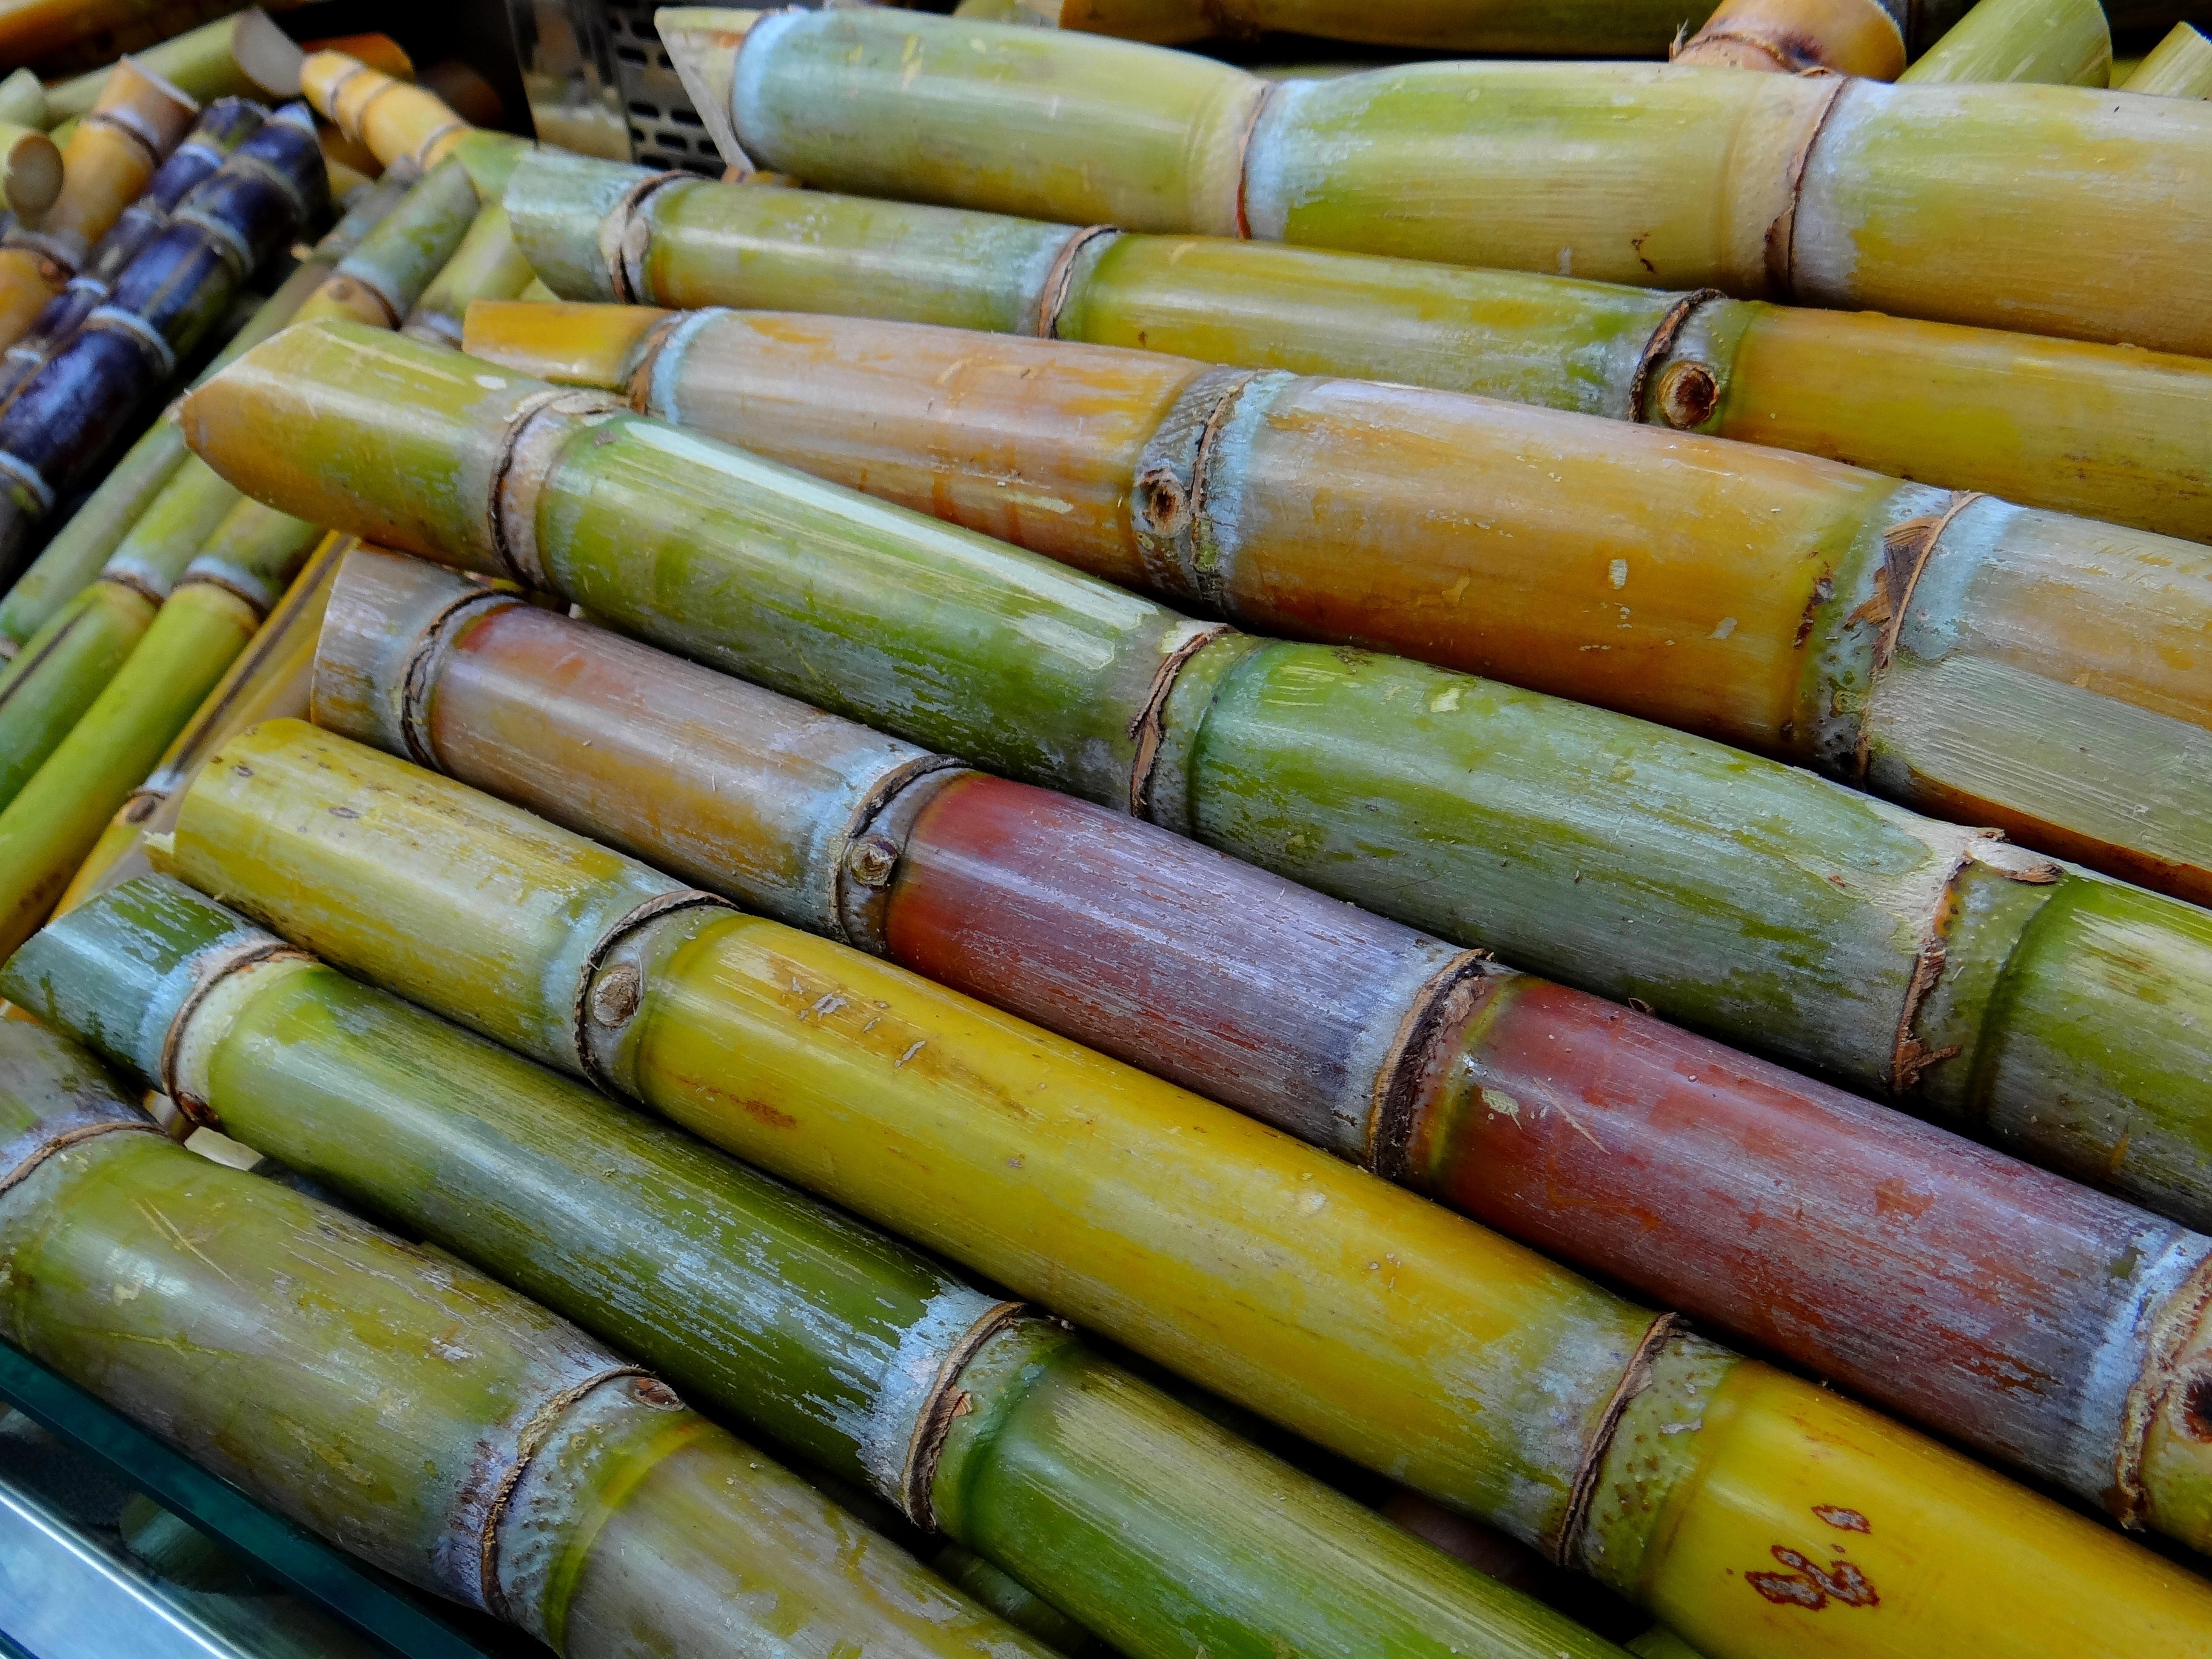
food, green, produce, crop, agriculture, bamboo, licorice, stimulant, sugar cane, man made object, sugar cane harvest, sugar production